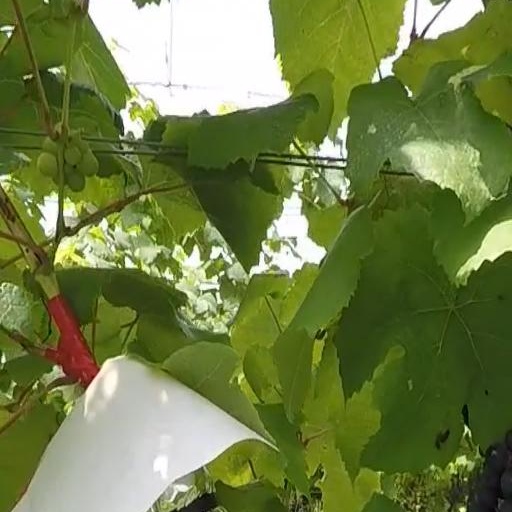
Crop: grape